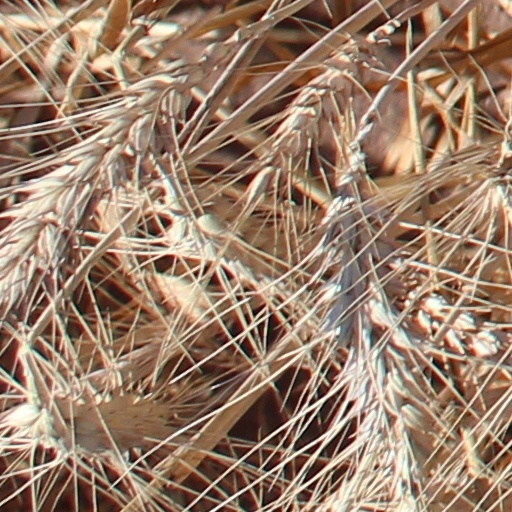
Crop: wheat